2015 Newfoundland and Labrador general election

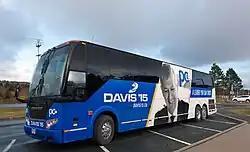
Davis PC Campaign Bus

In June 2015, Premier Davis announced that a general election would be held in November, after the October federal election. Many veteran PC MHAs who had served in Danny Williams' cabinet did not seek re-election. On November 5, Davis visited the lieutenant governor to request that the House of Assembly be dissolved. The election would be held on November 30.